Sidney Hinds

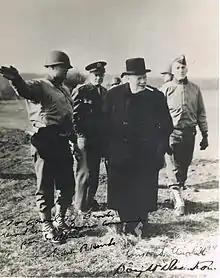
Colonel Sidney Hinds, General Dwight D. Eisenhower, Prime Minister Winston Churchill and Major General Edward H. Brooks overseeing preparations for D-Day

In 1924 he participated in the Summer Olympics and won the gold medal as a member of the American team in the team free rifle competition. His gold medal in on display at the US Army Infantry Museum at Fort Benning, Georgia.